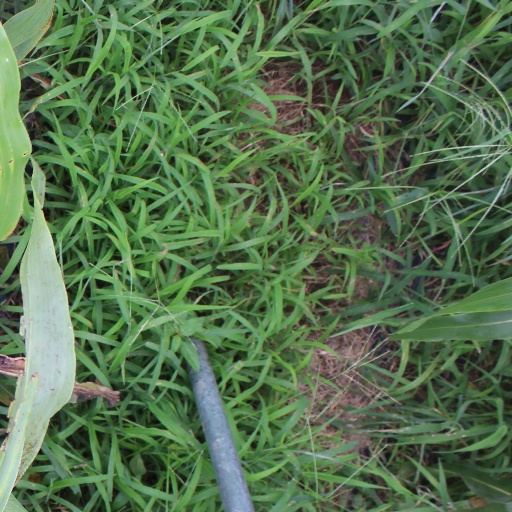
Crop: sorghum